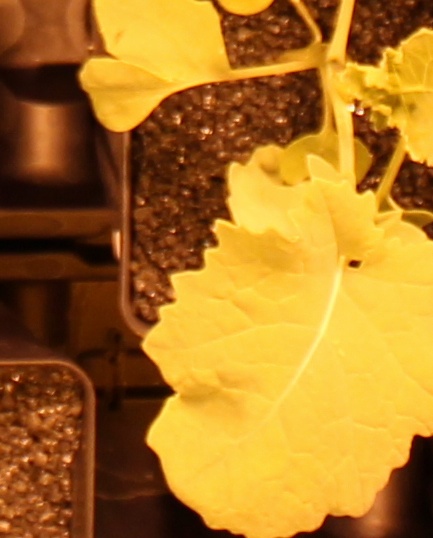
Label: Canola